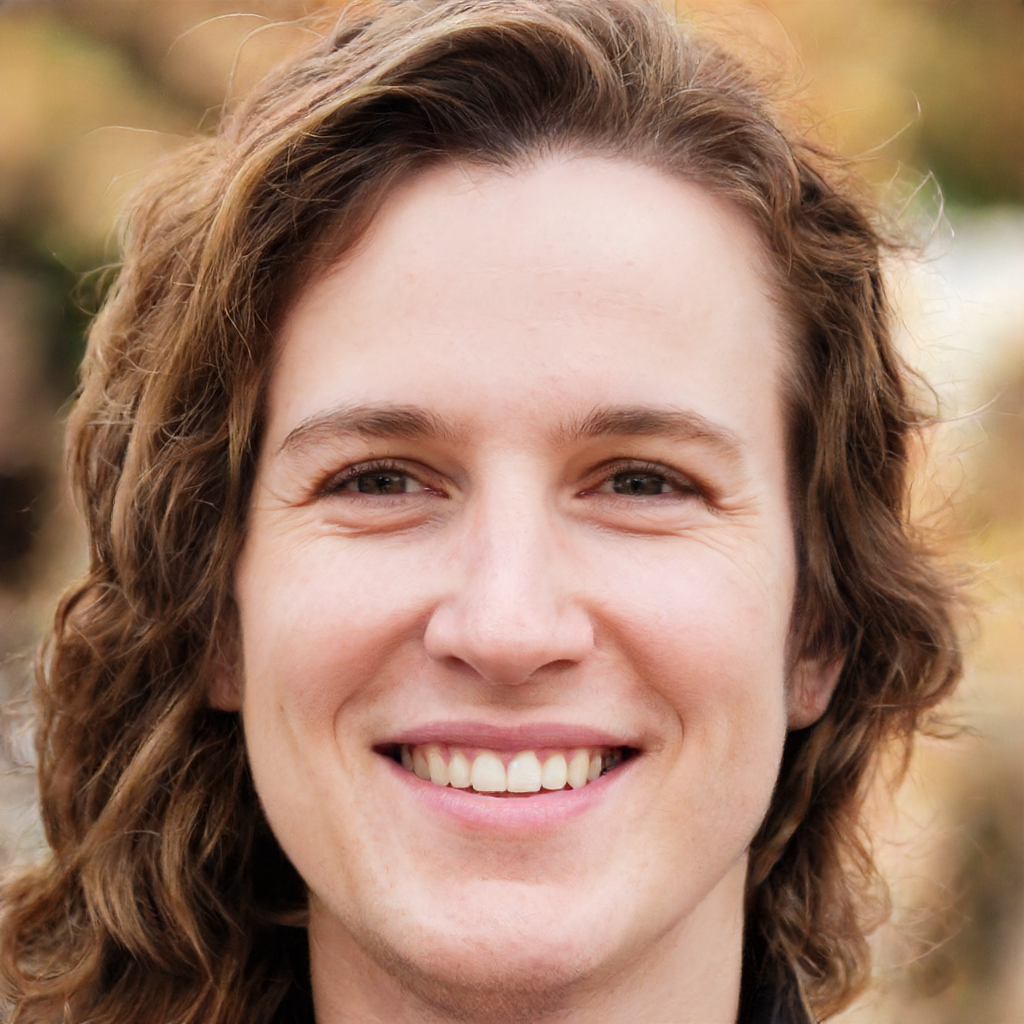
Portrait style: Real Portrait